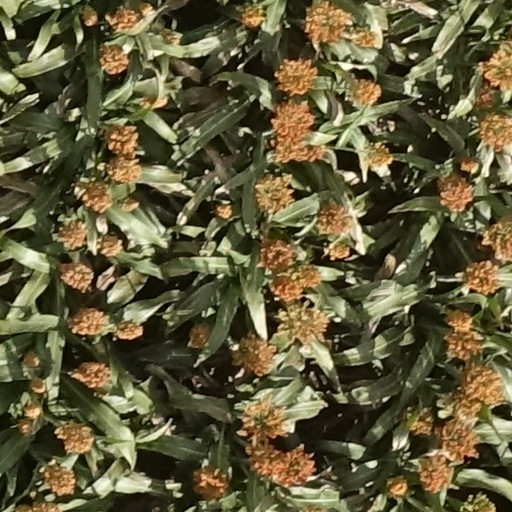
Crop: sorghum